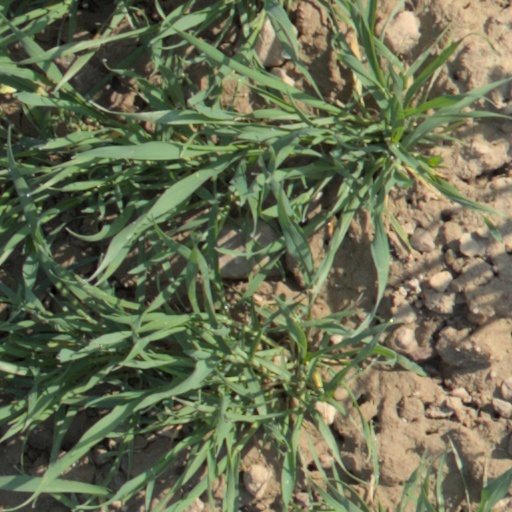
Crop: wheat